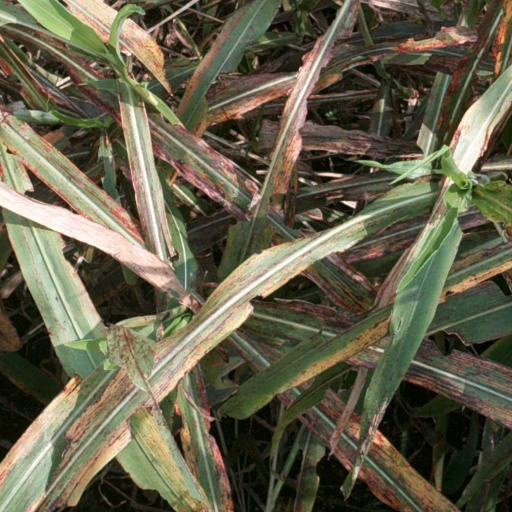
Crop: sorghum